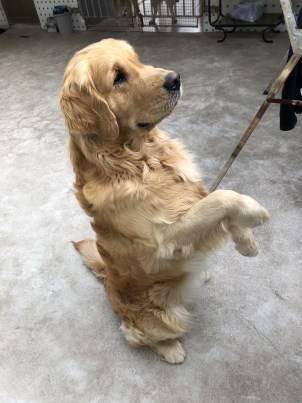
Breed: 5355-n000126-golden_retriever